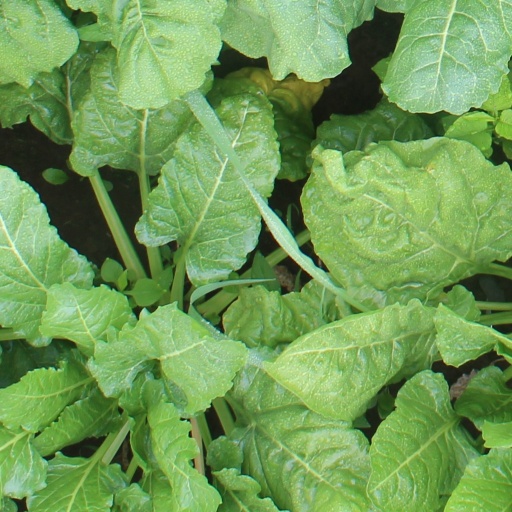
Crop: sugar beet